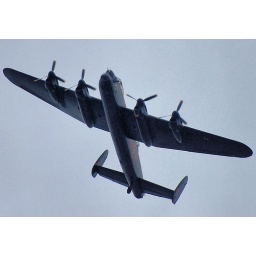
As seen flying over my house on the local airbase's airshow day.